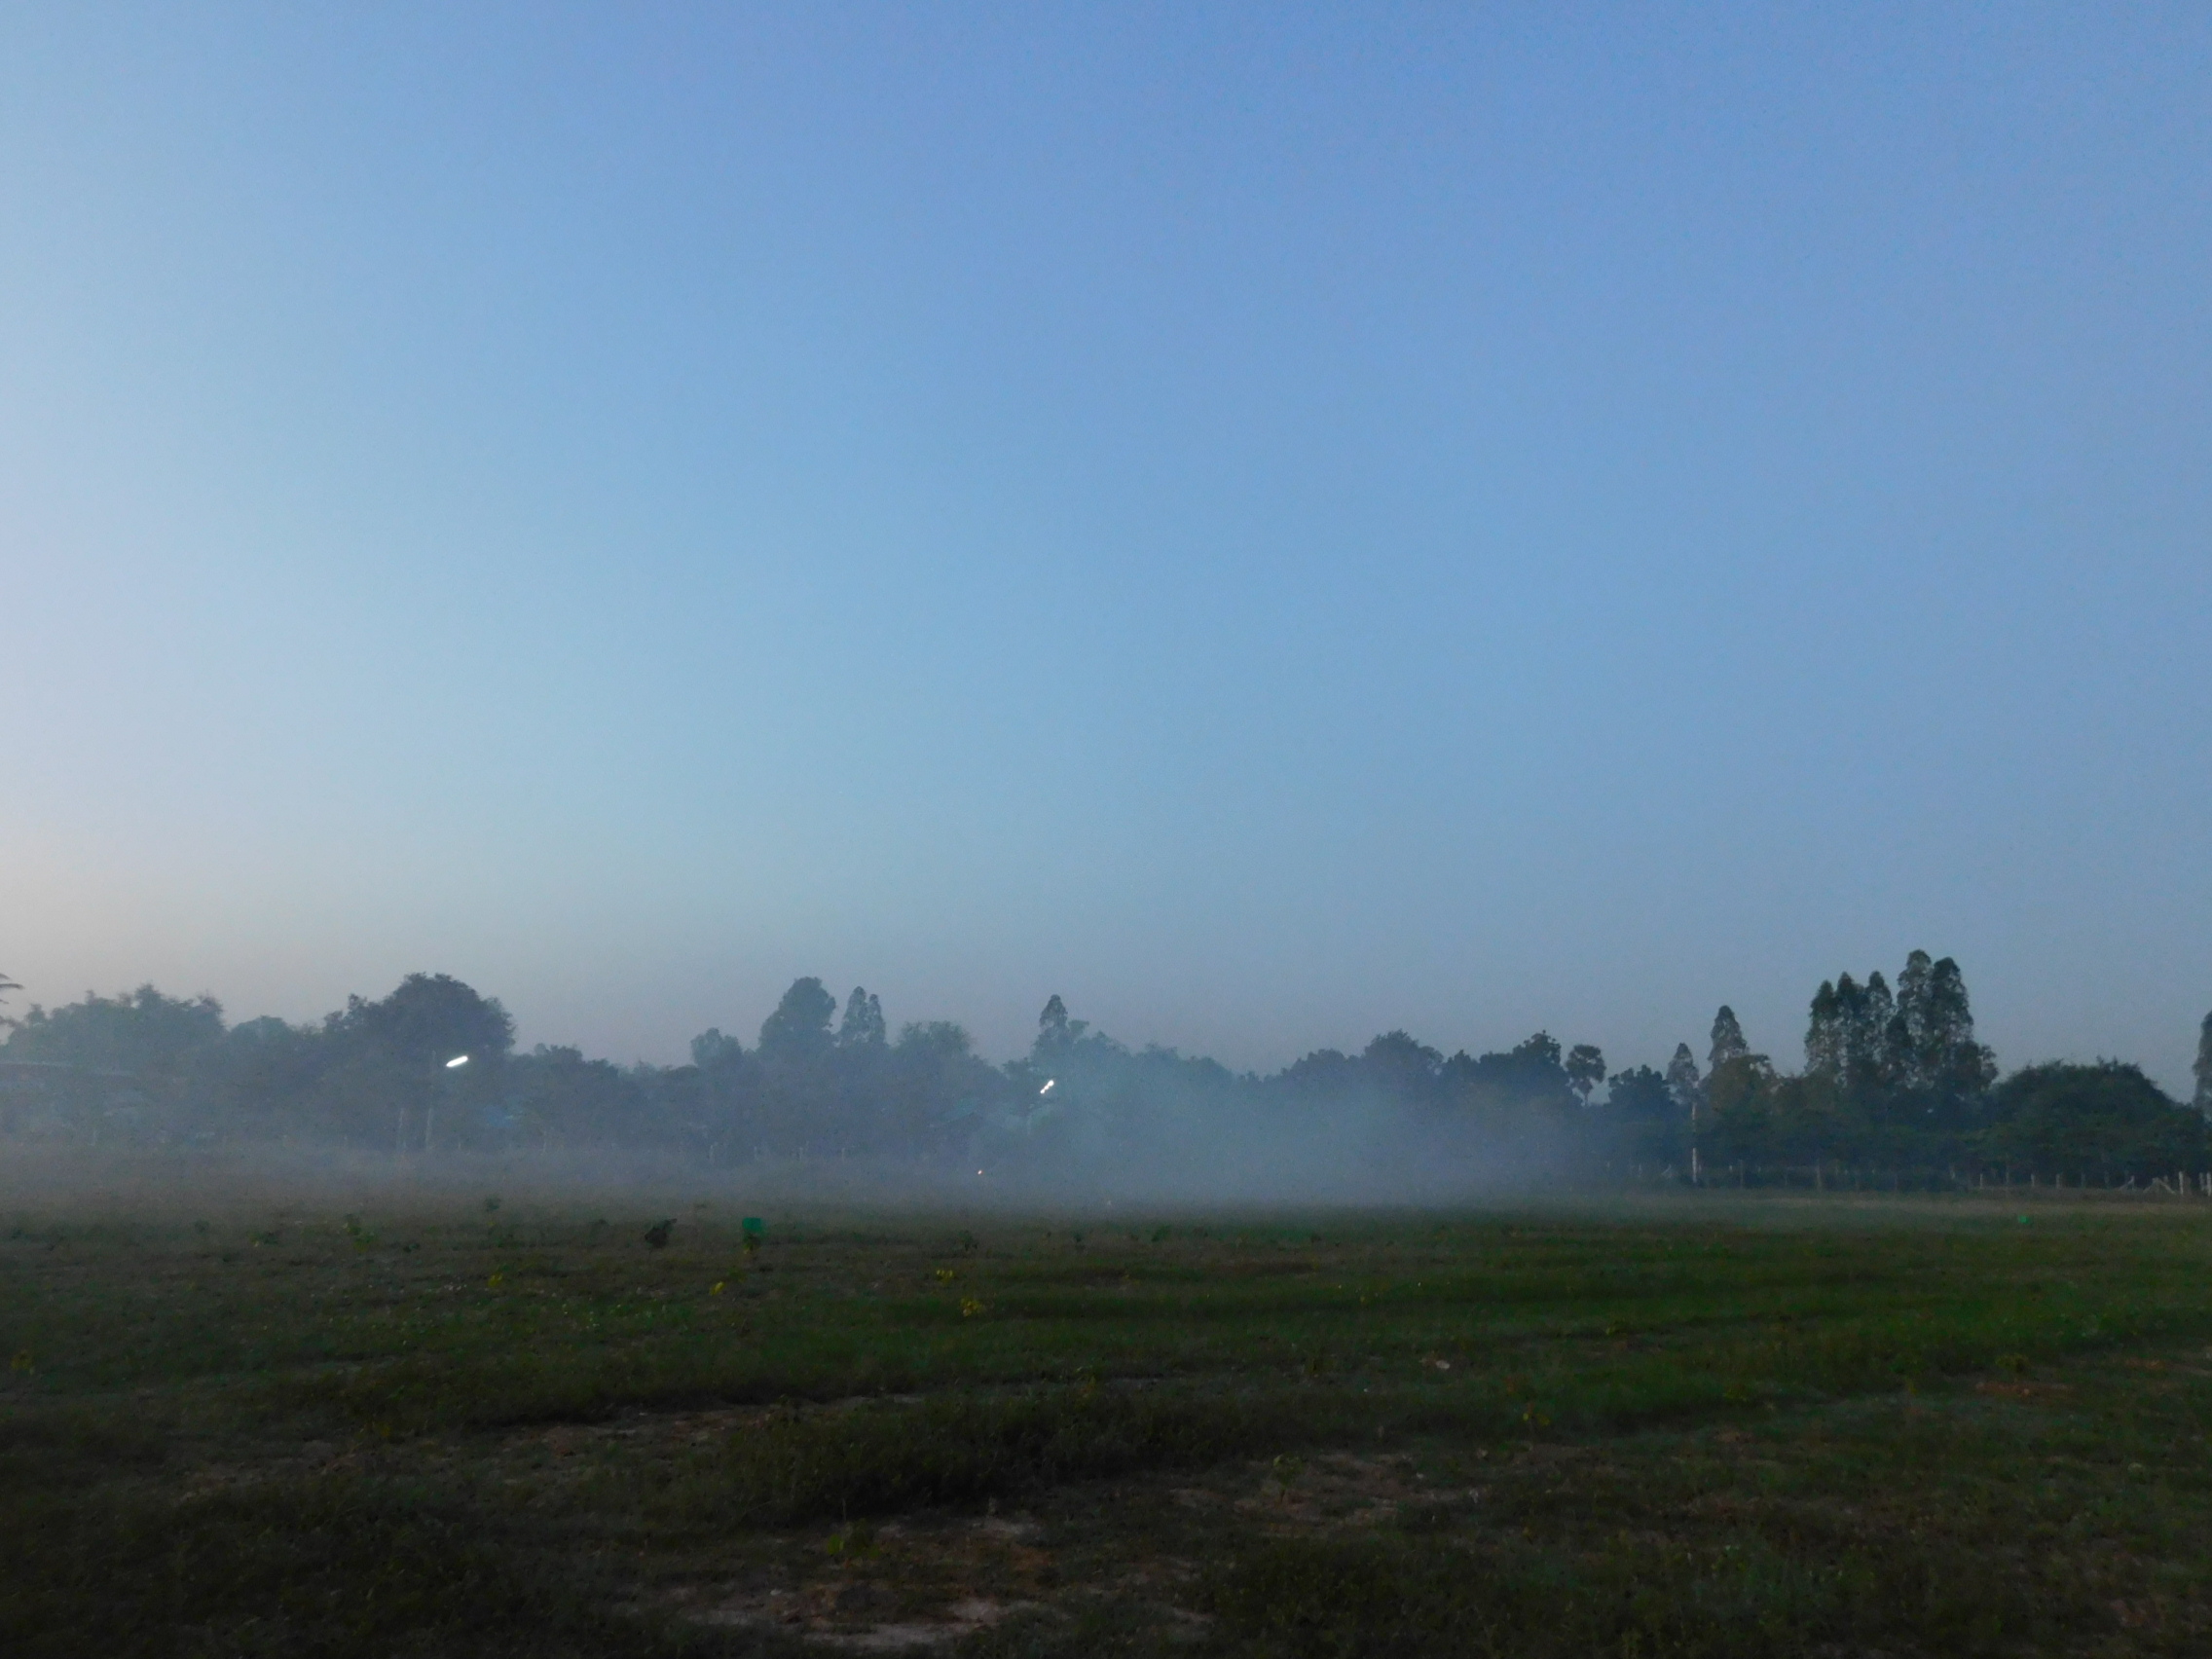
morning, sky, mist, atmospheric phenomenon, haze, fog, plain, atmosphere, rural area, field, cloud, ecoregion, grassland, tree, landscape, hill station, horizon, land lot, steppe, meadow, pasture, farm, polder, prairie